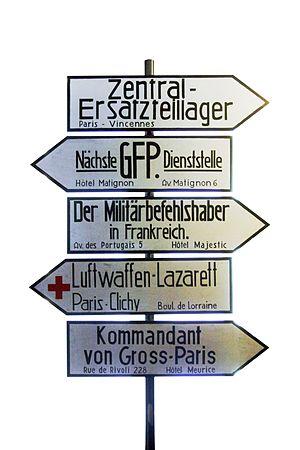
Paris subit l'occupation allemande entre le 14 juin 1940 et le 24 août 1944. Cette occupation se caractérise par la pénurie, la dictature de l'occupant et les rafles de Juifs, comme celle du Vél’ d’Hiv’.
The Peninsula Paris est un palace situé au 19, avenue Kléber dans le 16ᵉ arrondissement de Paris, à quelques pas de l'Arc de Triomphe de l'Étoile et de l'avenue des Champs-Élysées. L’hôtel fait partie du groupe The Peninsula Hotels, détenu par The Hongkong and Shanghai Hotels et Katara Hospitality. The Peninsula Paris est le dixième hôtel de la marque et le premier en Europe.